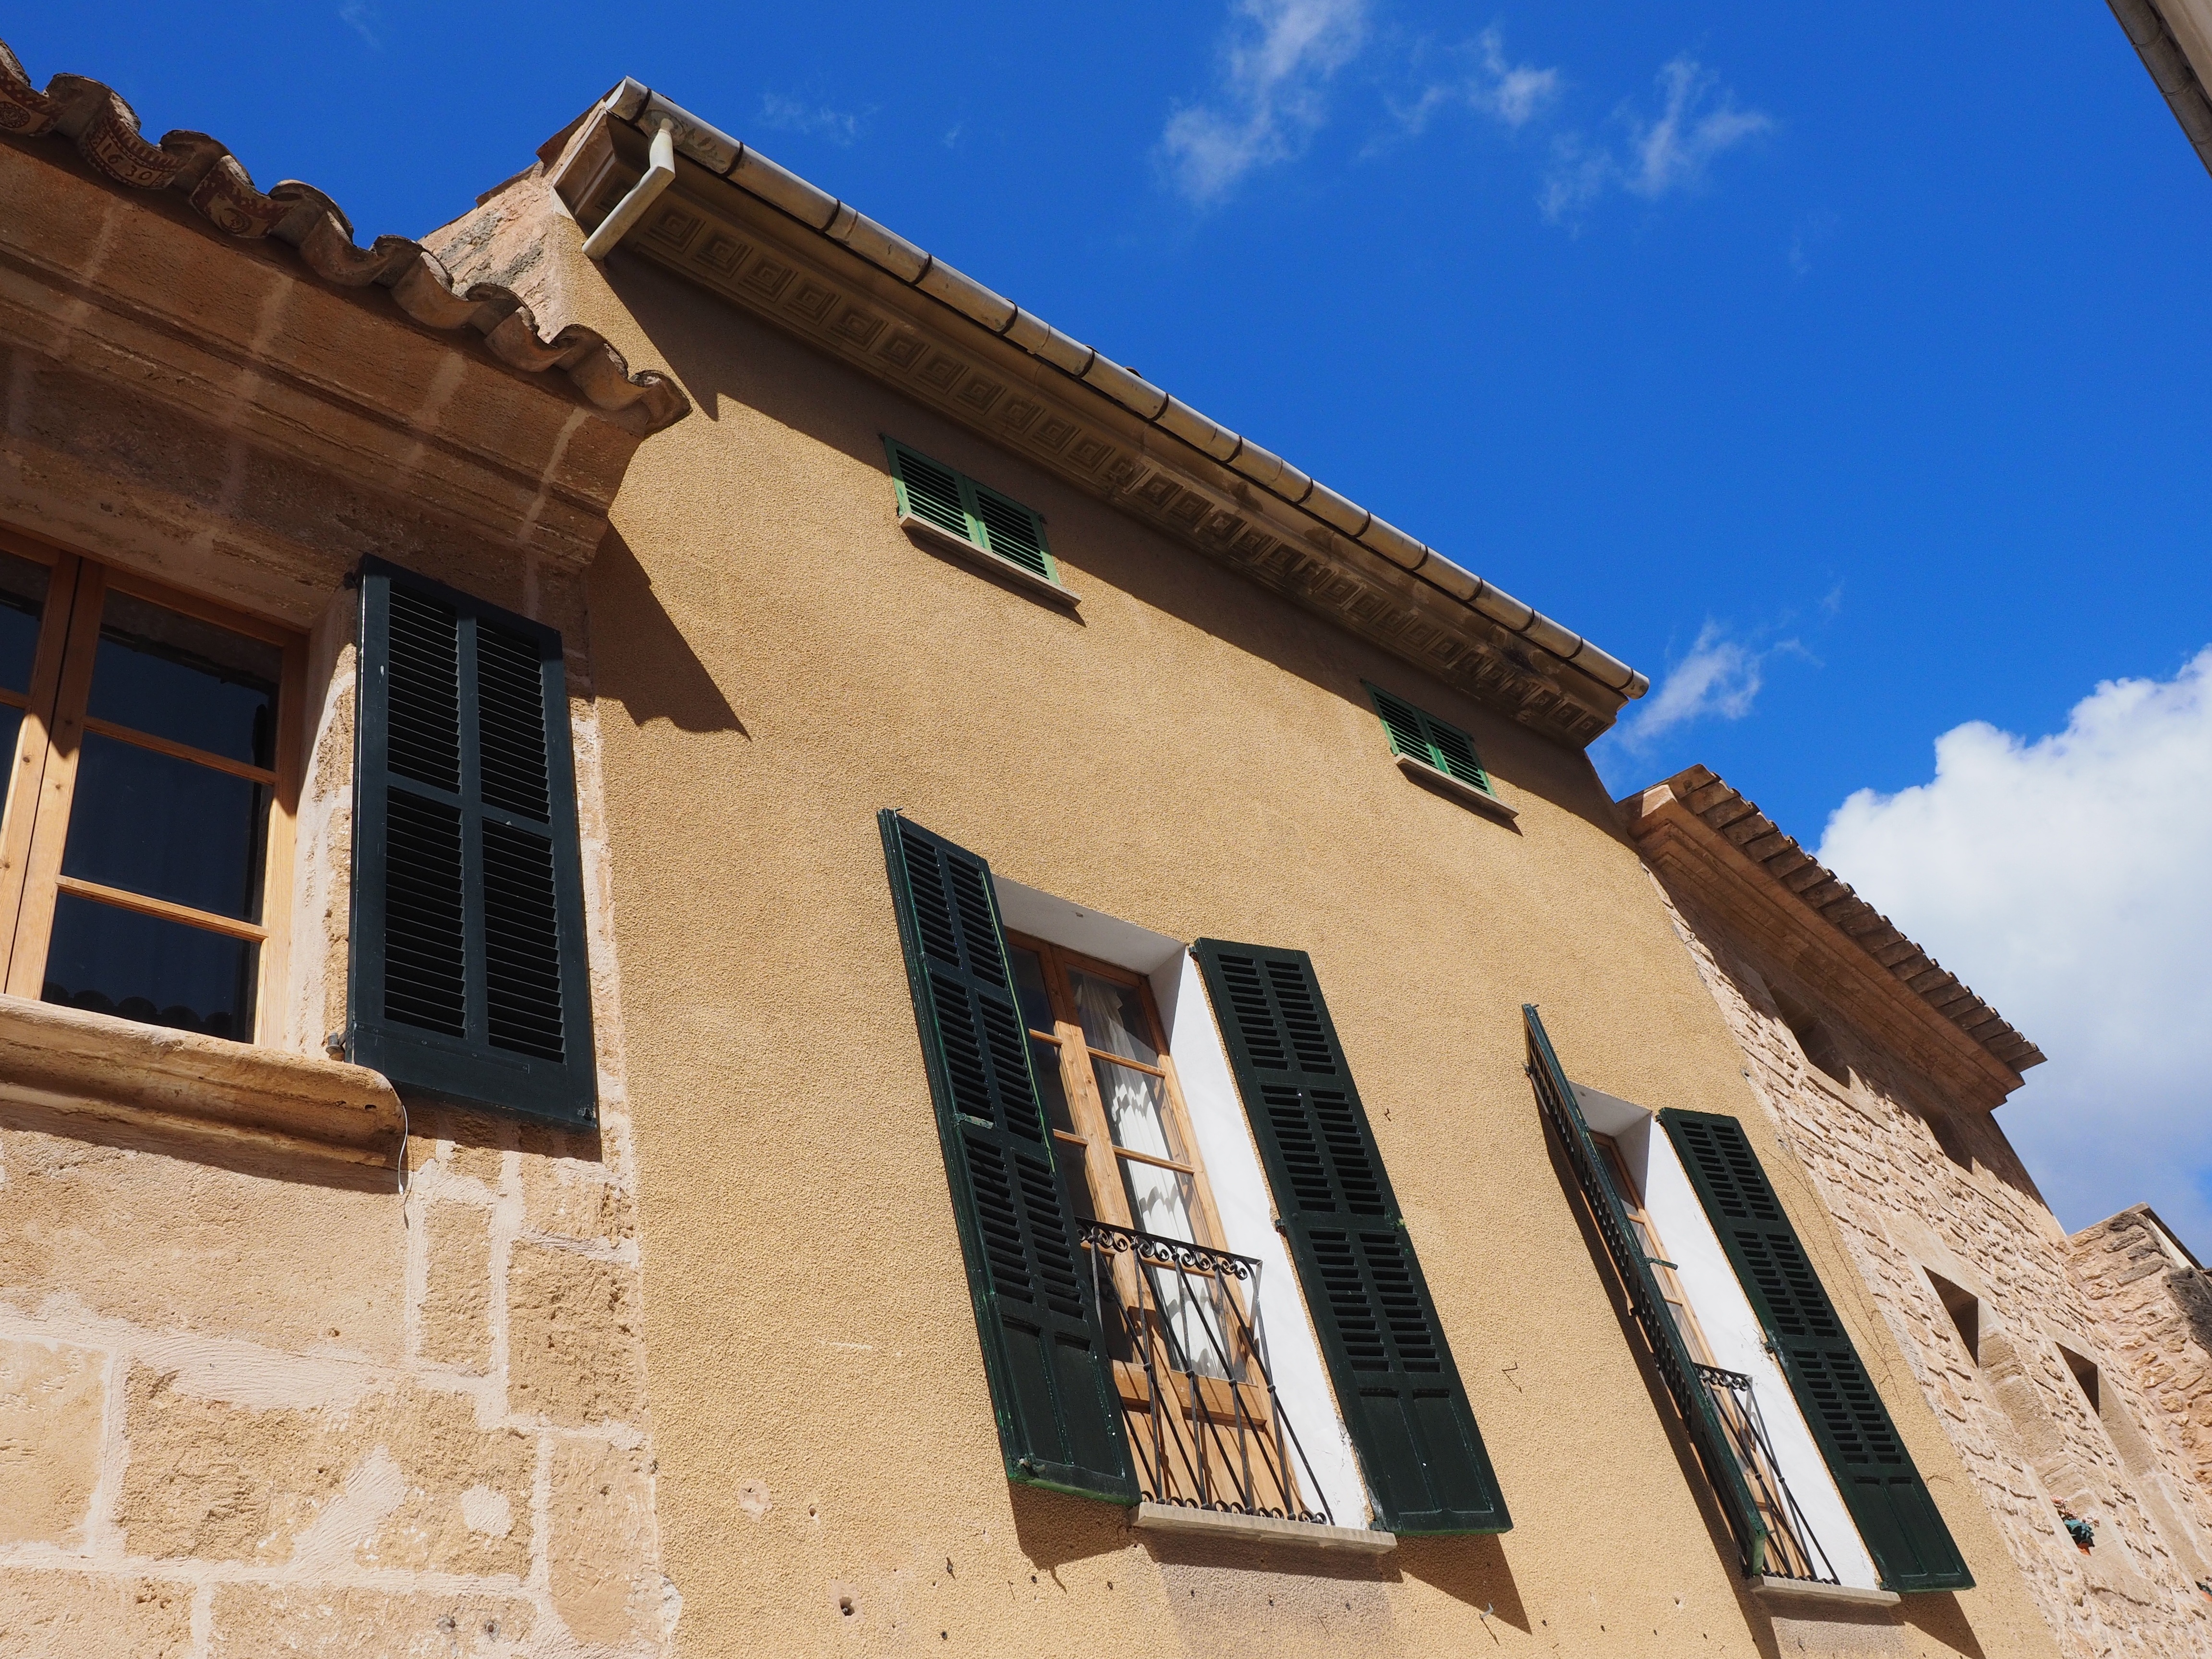
architecture, house, window, town, roof, building, wall, mediterranean, facade, property, apartment, mallorca, estate, neighbourhood, housewife, alcudia